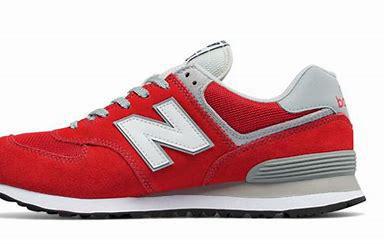
Brand: New
Model: Balance Classics